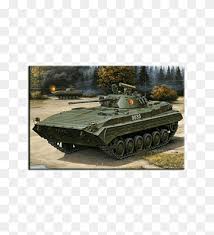
Label: BMP-2